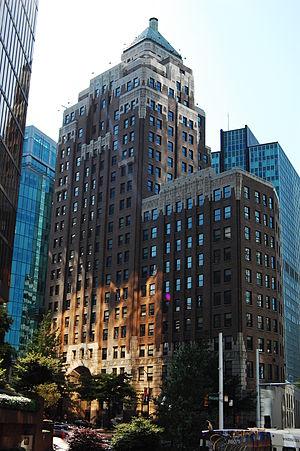
Vancouver est une cité canadienne du pourtour du Pacifique située dans les basses-terres continentales de la province de Colombie-Britannique. Avec 631 486 habitants selon le recensement du Canada de 2016, elle est la huitième plus grande municipalité canadienne. Son agglomération de 2 463 431 est la troisième aire urbaine du pays, et la plus peuplée de l'Ouest canadien. Vancouver est une des villes les plus cosmopolites du Canada, 52 % des résidents ont une autre langue maternelle que l'anglais. Vancouver est considérée comme une ville mondiale de classe beta. La superficie de Vancouver est de 114,97 km², donnant une densité de population de 5 493 au kilomètre carré, faisant d'elle la municipalité canadienne la plus densément peuplée et la quatrième en Amérique du Nord, après New York, San Francisco et Mexico. Elle est la vingt-troisième ville la plus peuplée d'Amérique du Nord.